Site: brandenburg
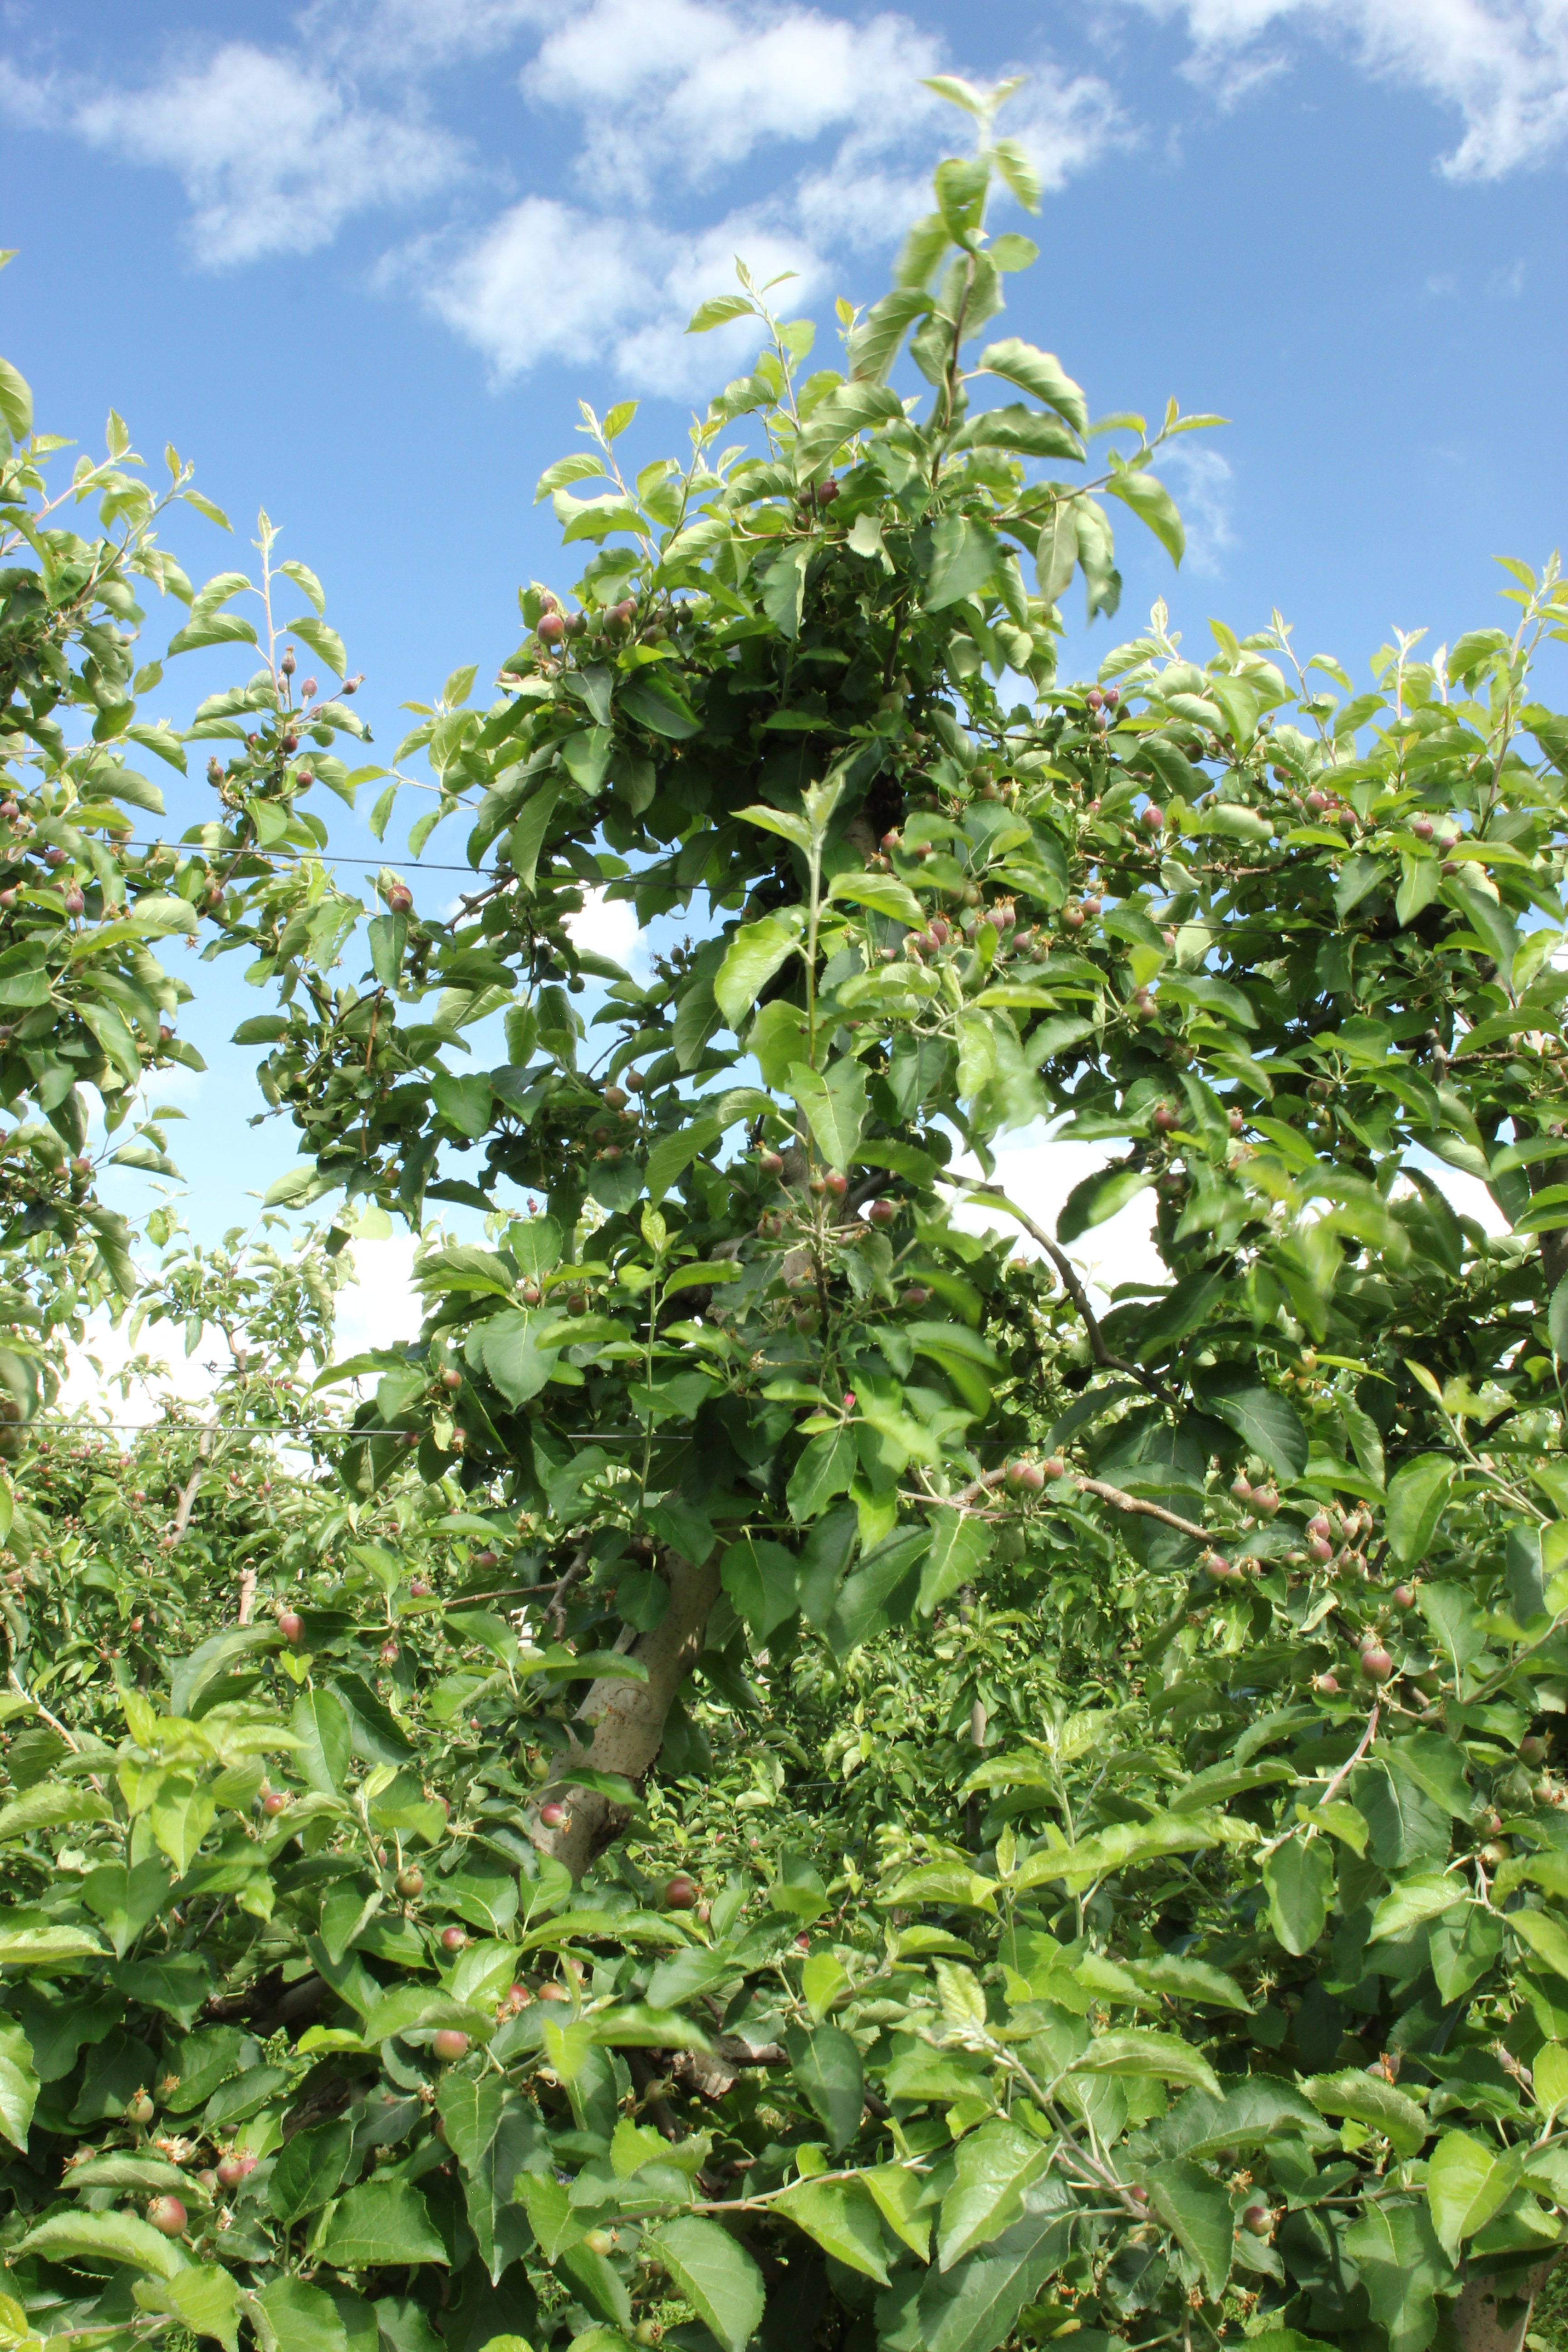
Growth stage (BBCH 72): Development of fruit